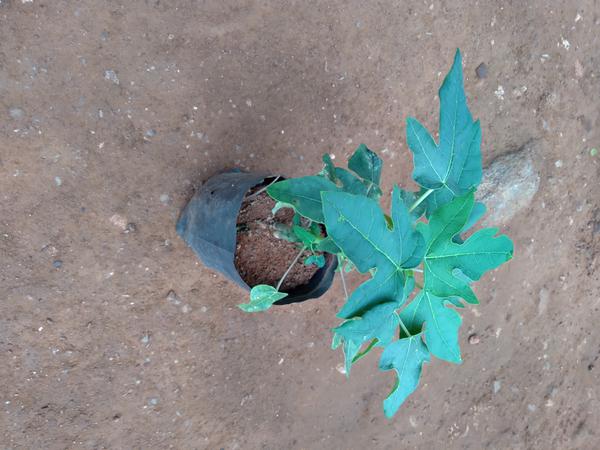
Plant: Pappaya